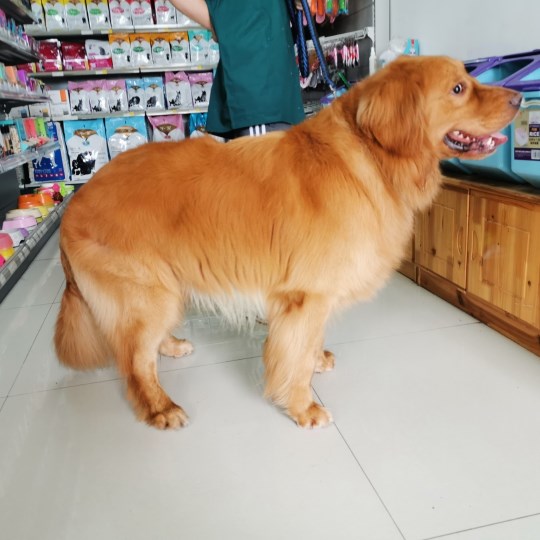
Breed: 5355-n000126-golden_retriever